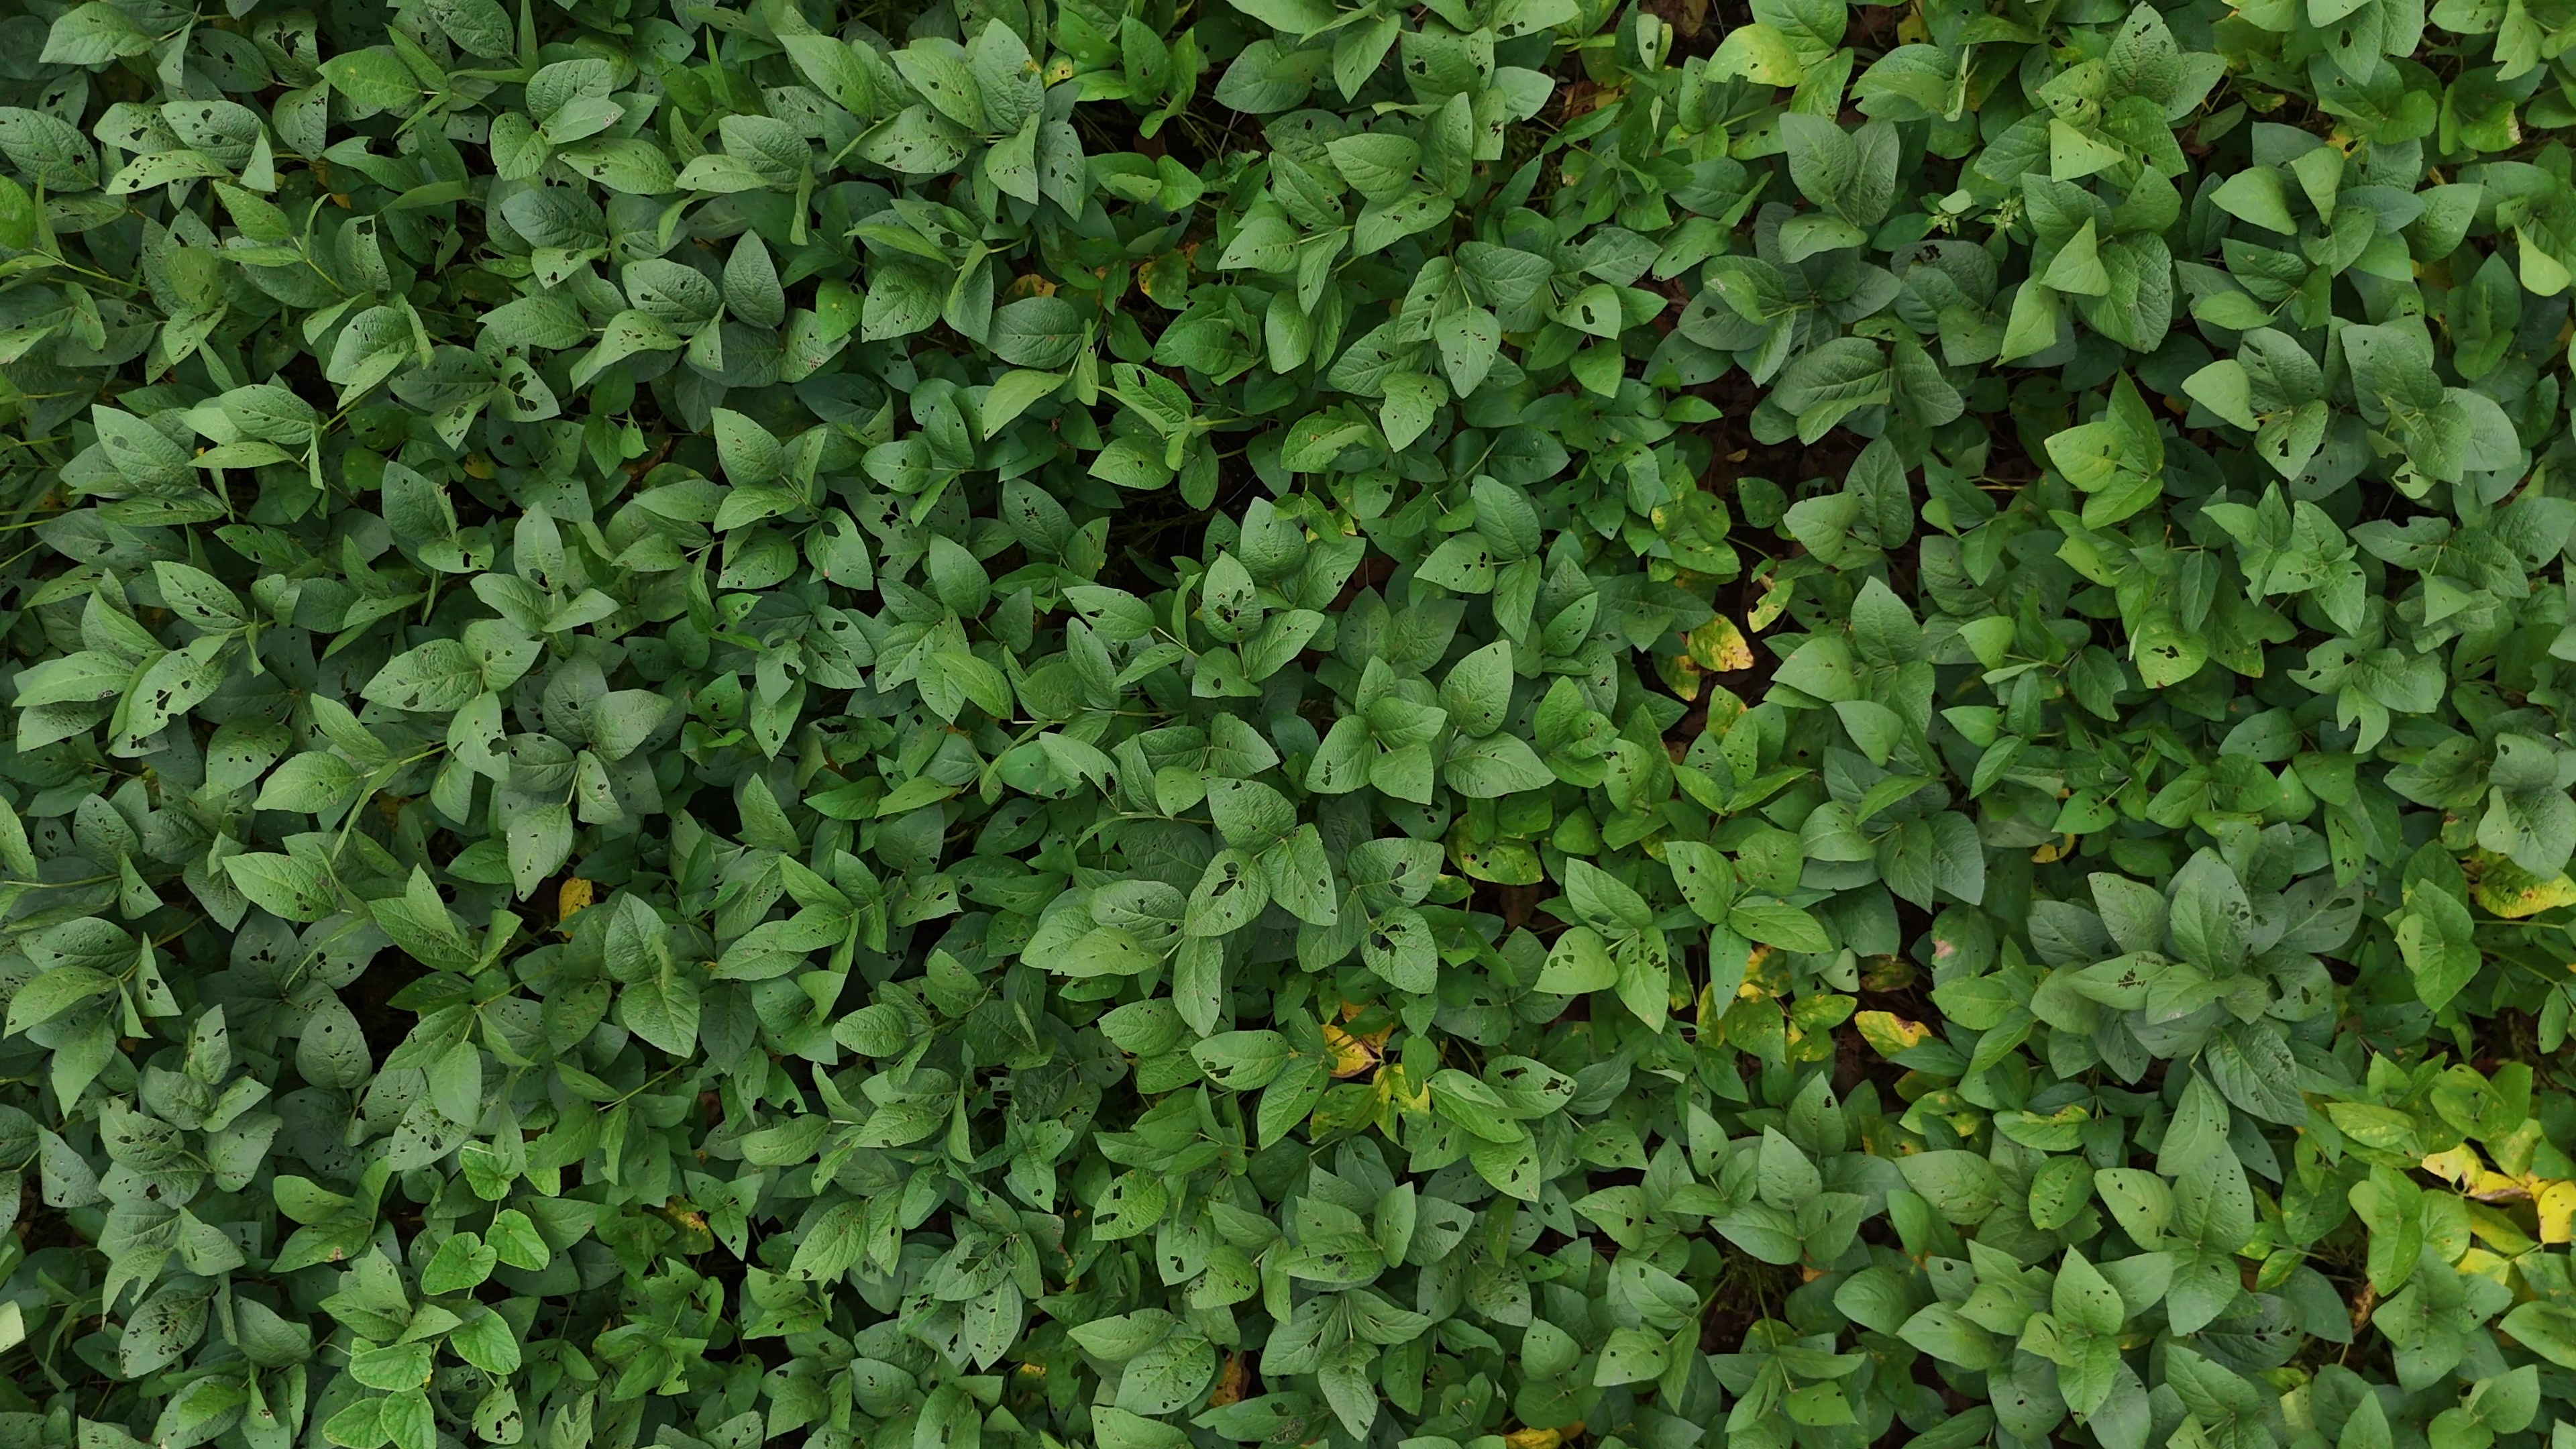
Label: Rust